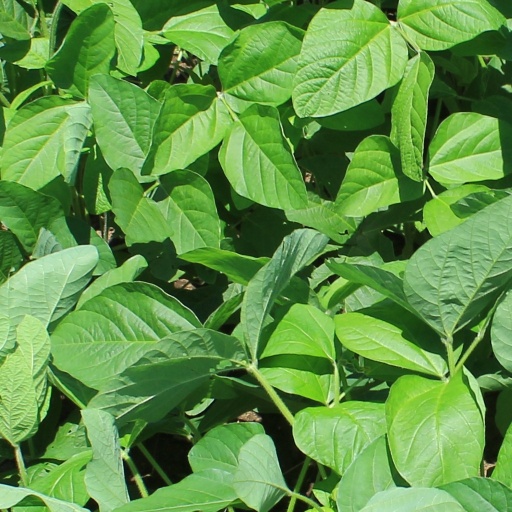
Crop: soybean